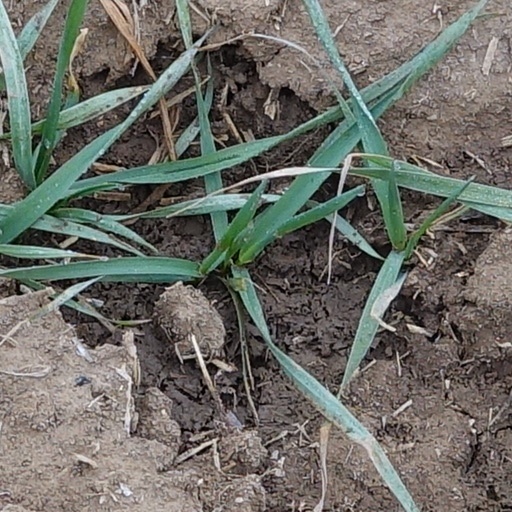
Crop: wheat